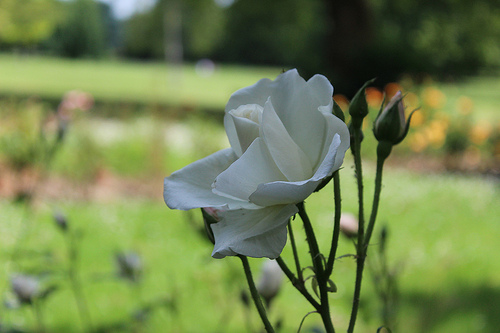
Flower: rose